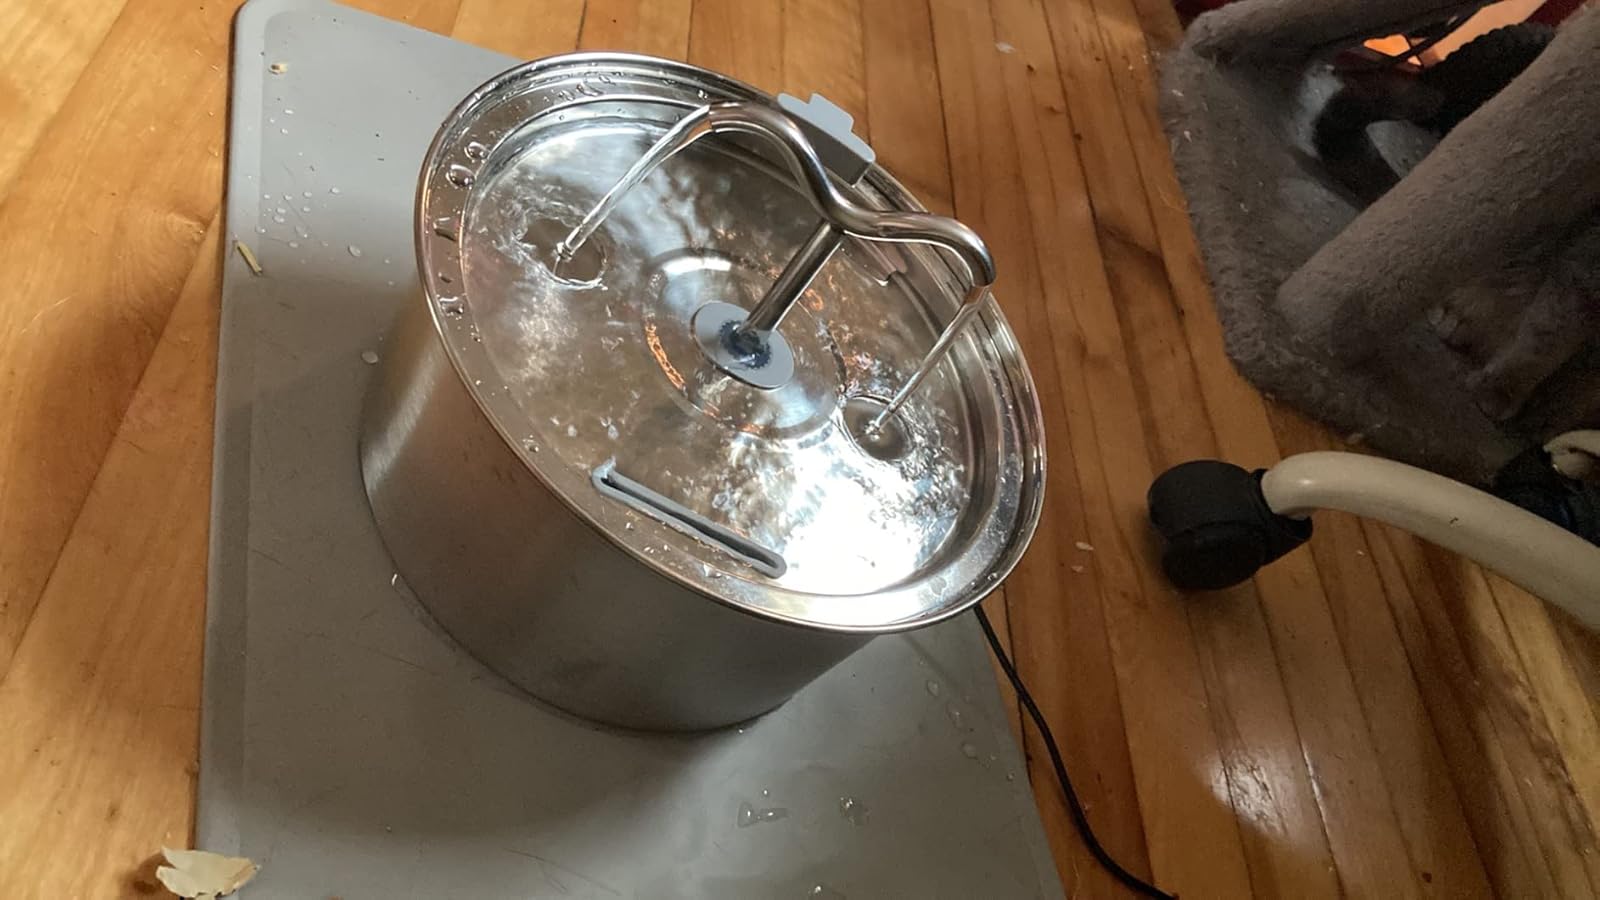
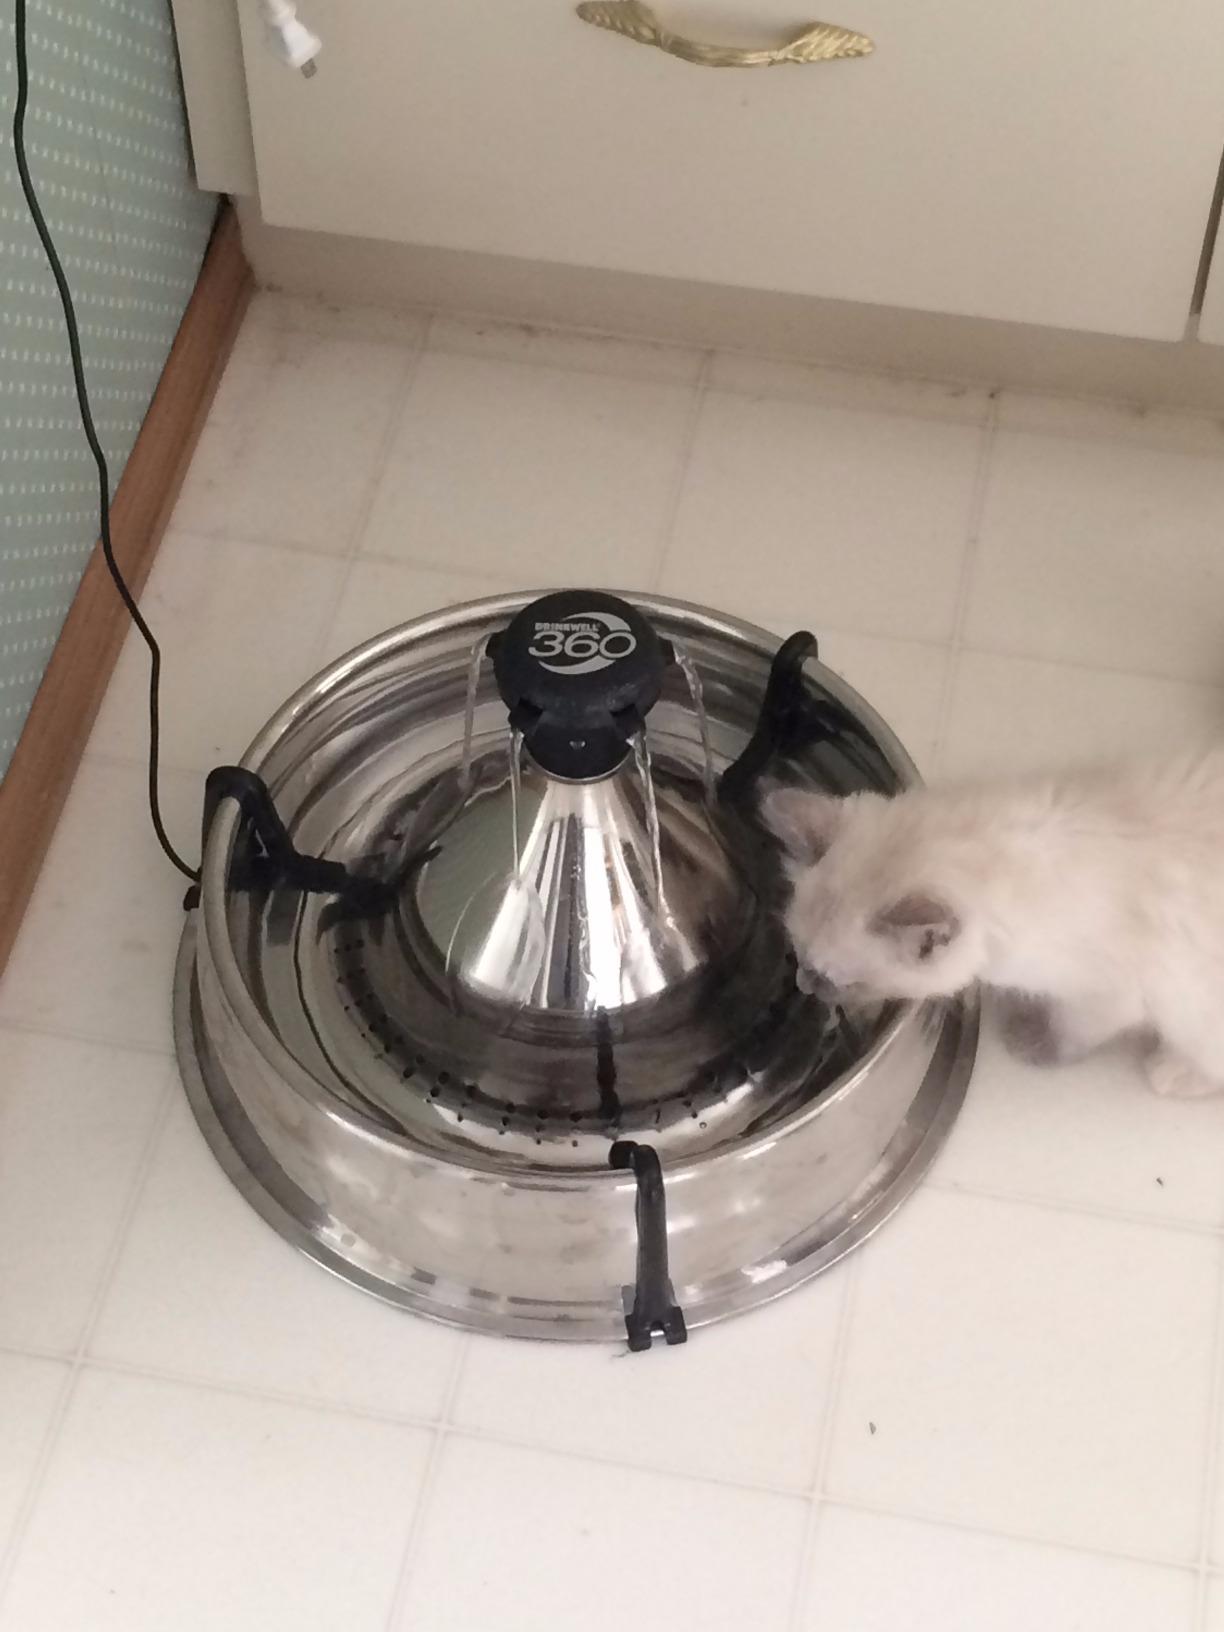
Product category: items_bowl
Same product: no